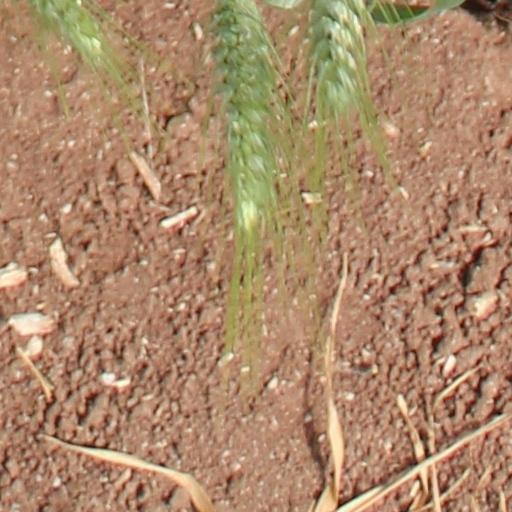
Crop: wheat